North Spokane Corridor

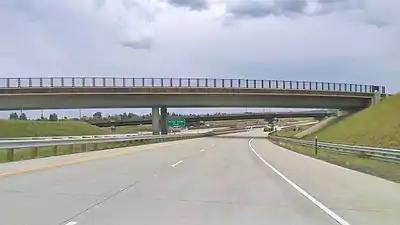
US 395 NSC near Shady Slope Road and the US 2 Interchange

Plans for a North Spokane Freeway date back to 1946. Earlier projects were cancelled due to other priorities and local opposition. The current project began construction in 2001.